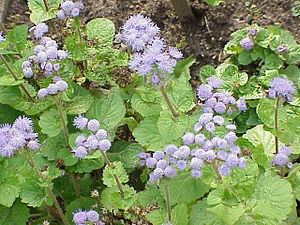
Blåkvast
Almindelig Blåkvast
Almindelig Blåkvast
Blåkvast er en planteslægt, der er udbredt i Mellem- og Sydamerika. Her nævnes kun den art, som dyrkes i Danmark.